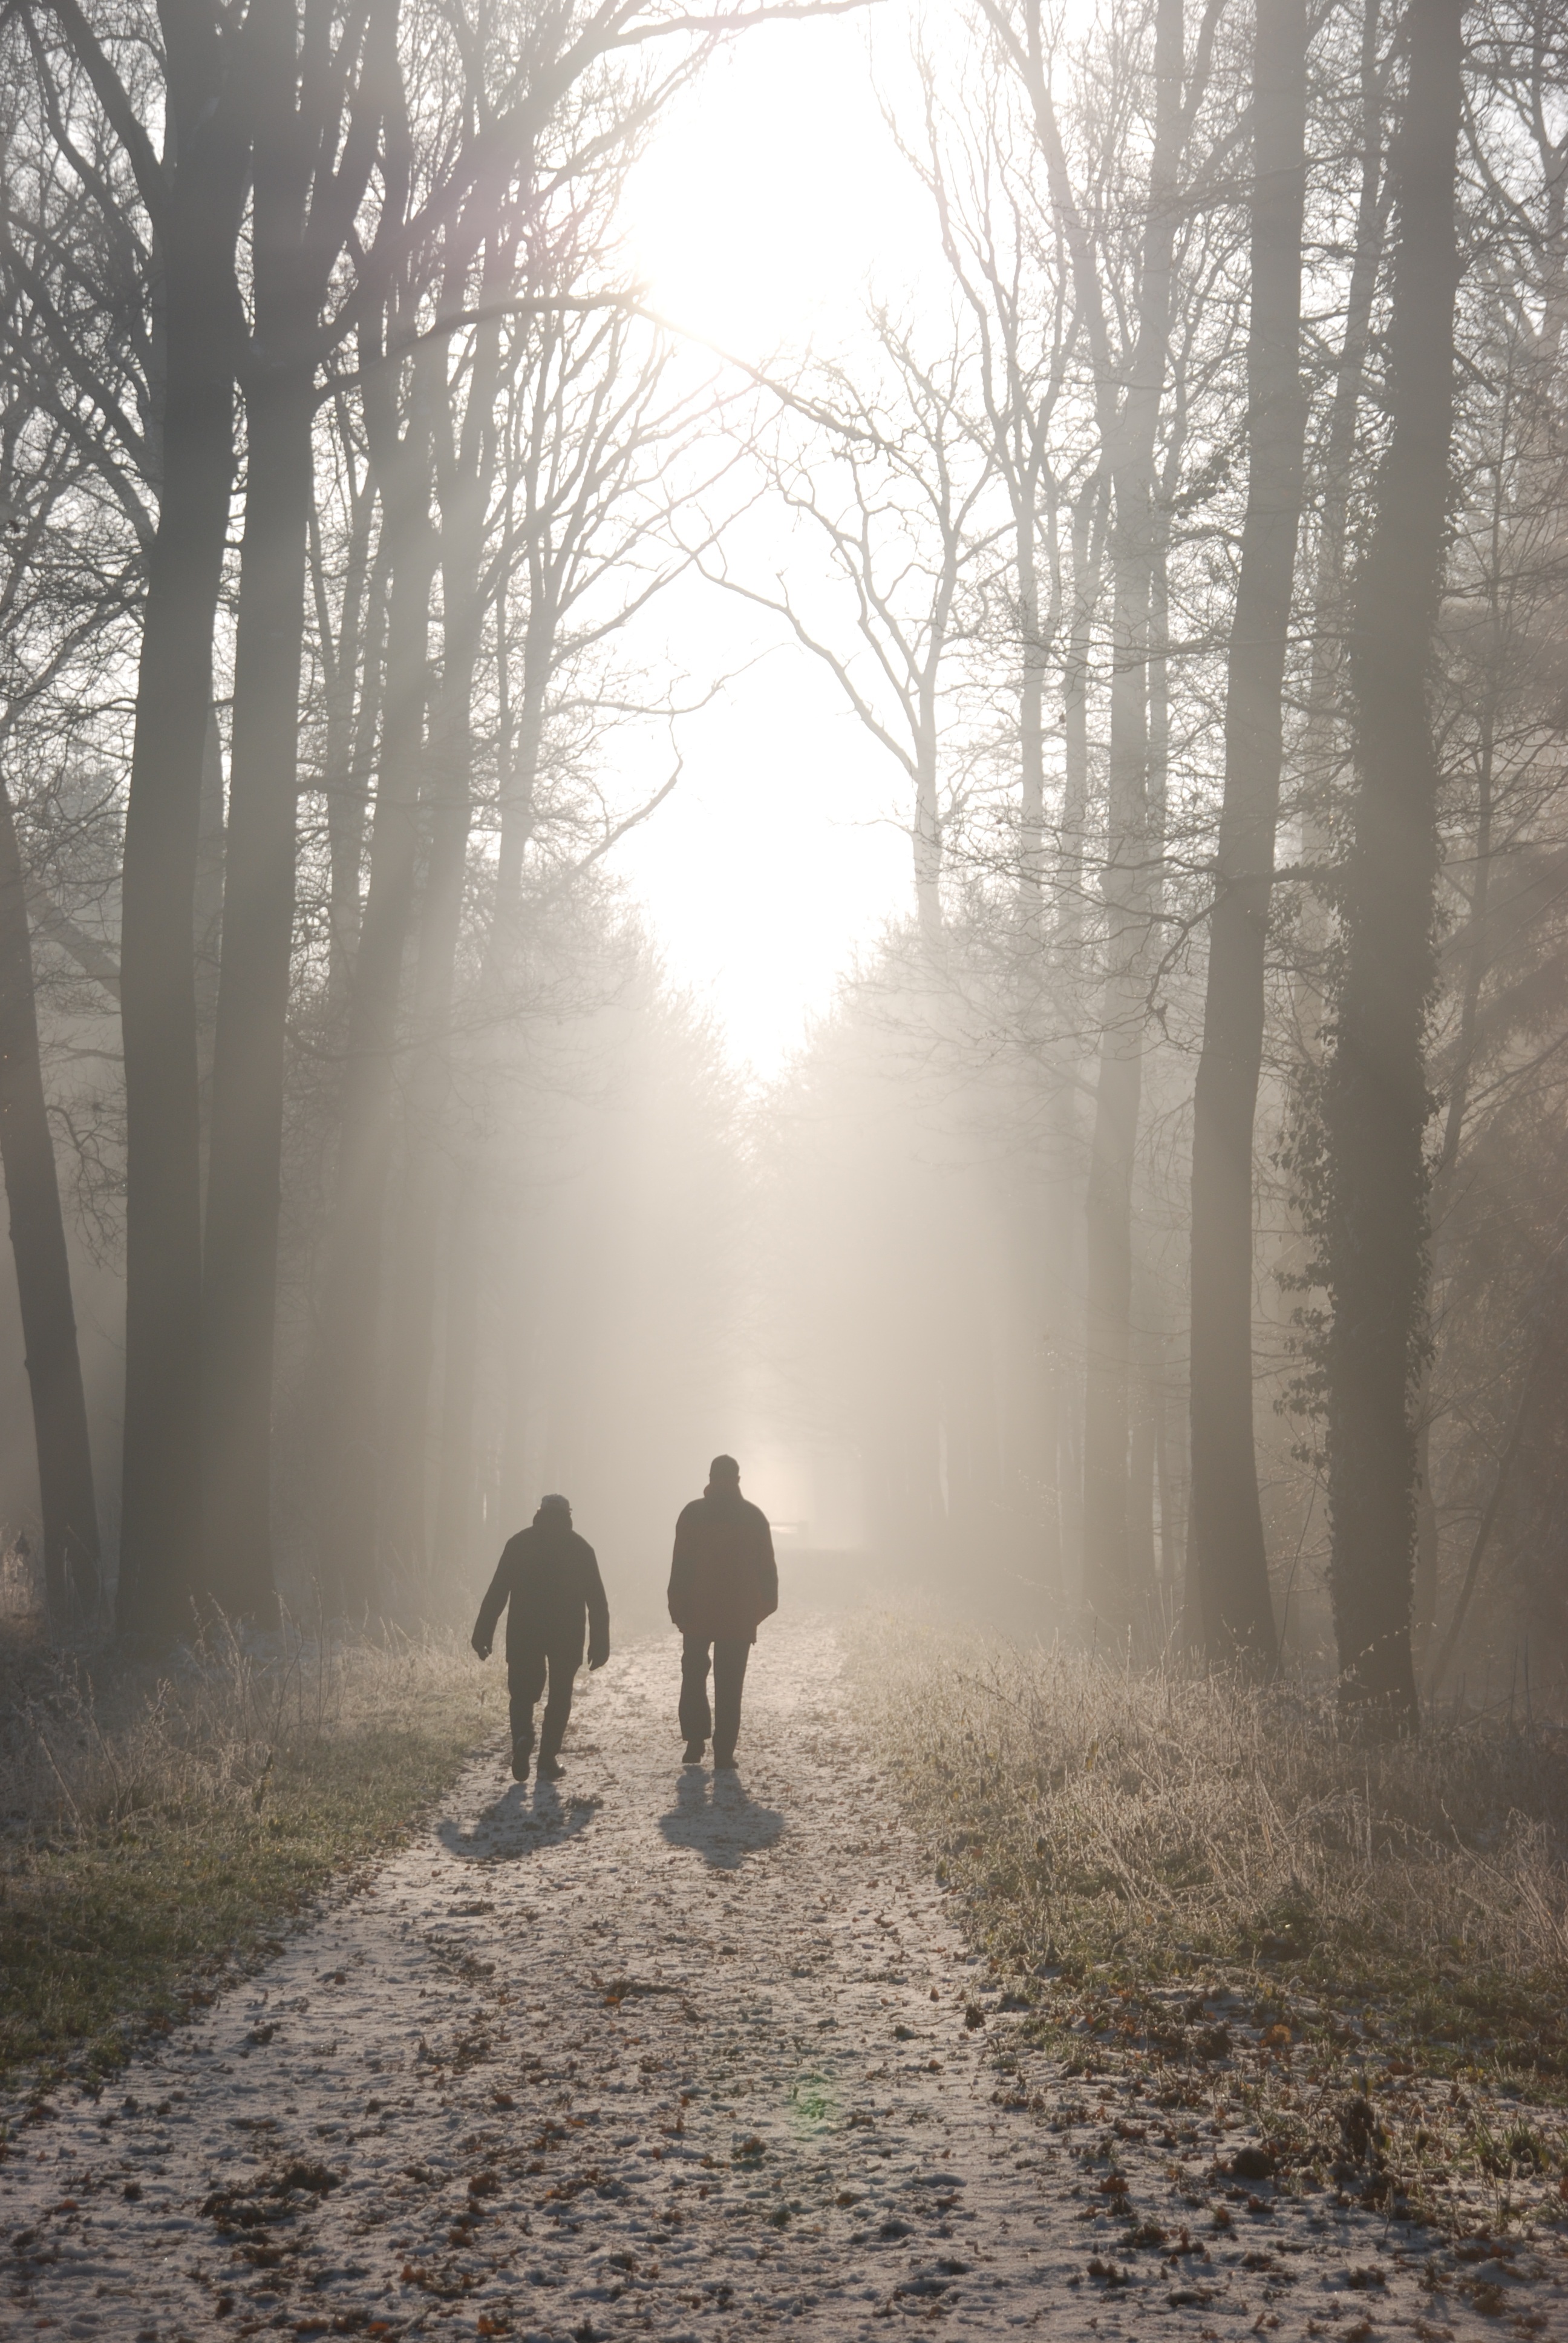
landscape, tree, nature, forest, wilderness, silhouette, snow, winter, light, people, sun, fog, mist, sunlight, morning, autumn, weather, season, woodland, habitat, natural environment, atmospheric phenomenon, woody plant